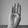
ASL letter: B